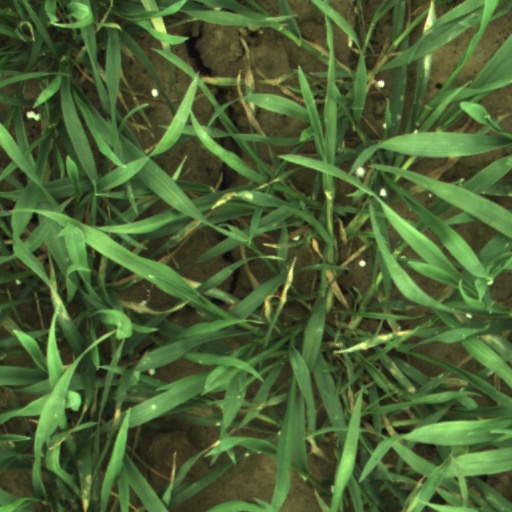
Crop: wheat